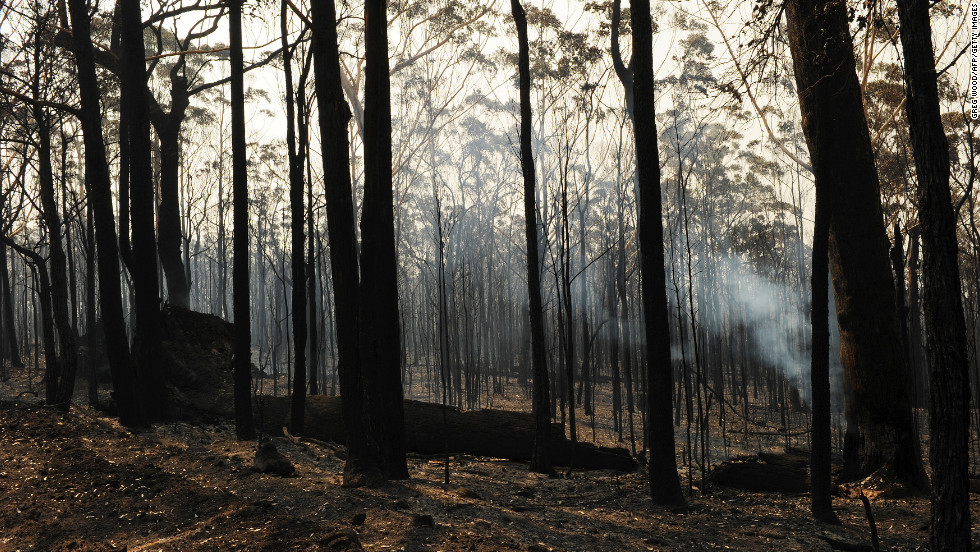
Fire: no
Smoke: yes